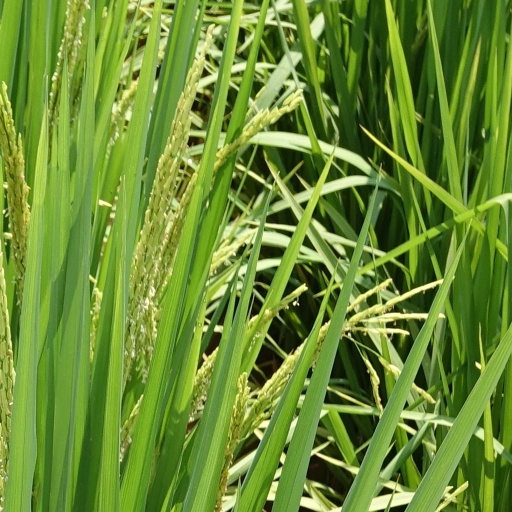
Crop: rice